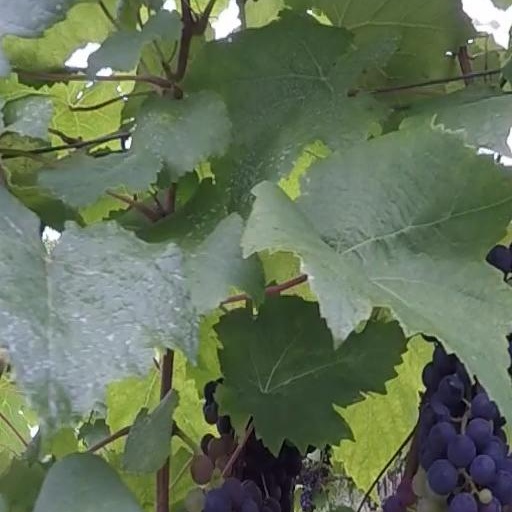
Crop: grape